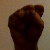
The image shows a hand gesture representing the letter 'S' in Indian Sign Language.